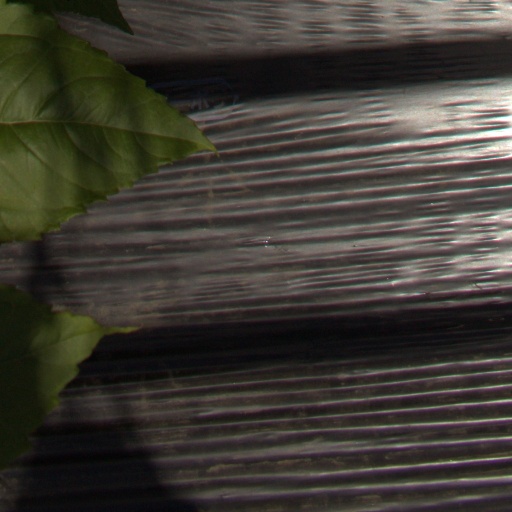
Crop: Jerusalem artichoke